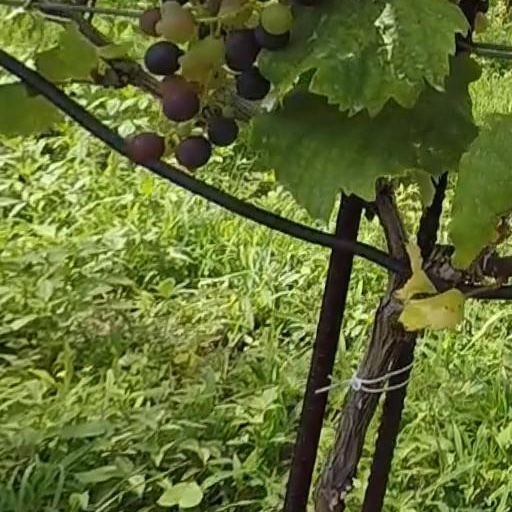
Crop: grape